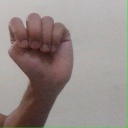
अक्षर: ठ